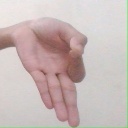
अक्षर: ज्ञ